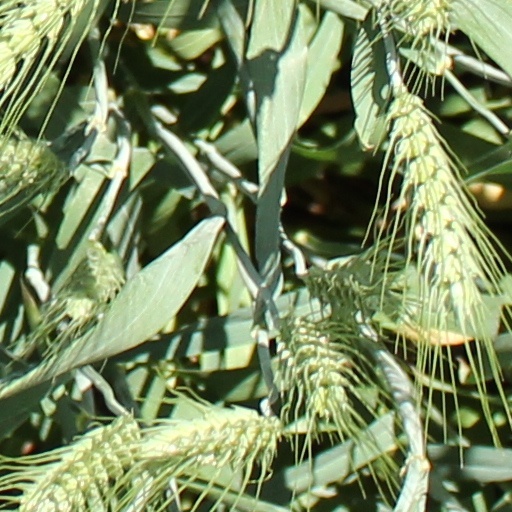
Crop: wheat